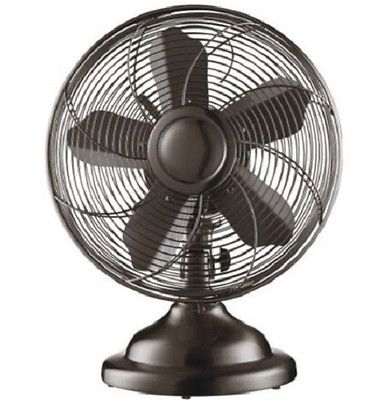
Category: fan